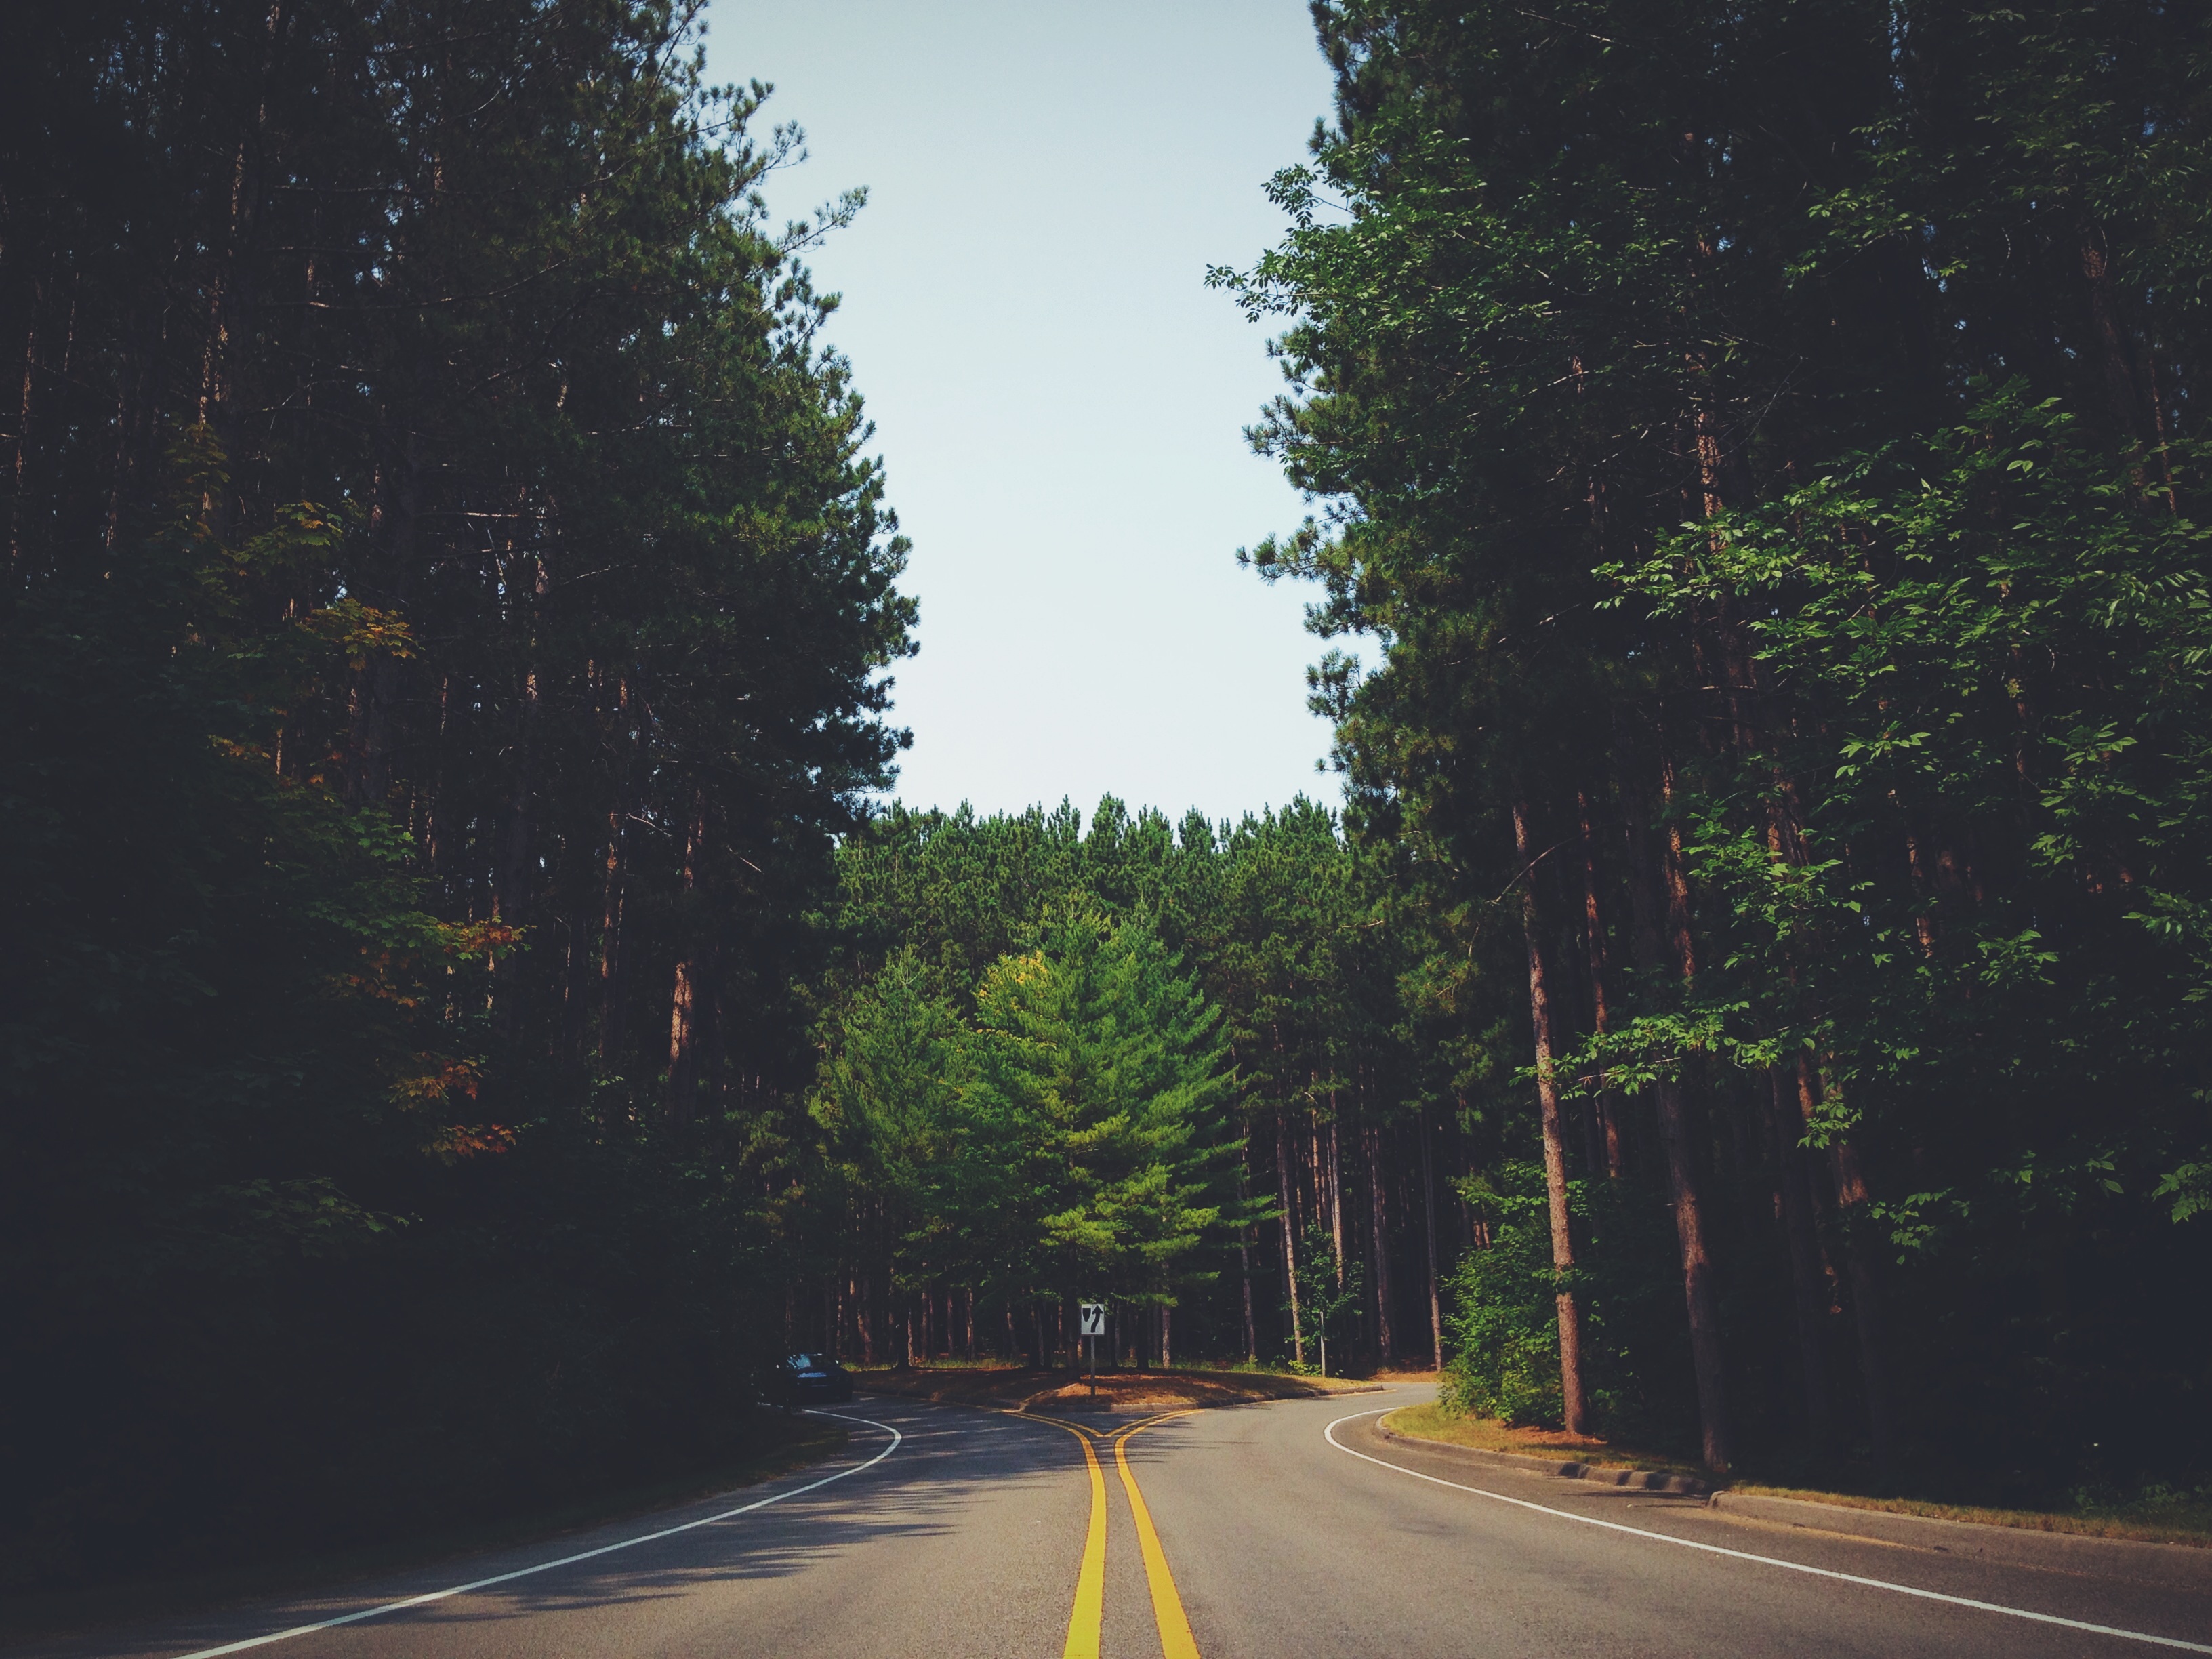
landscape, tree, nature, forest, outdoor, light, road, street, car, sunlight, morning, highway, driving, asphalt, travel, freeway, rural, green, journey, empty, lane, trees, road trip, infrastructure, way, destination, junction, rural area, atmospheric phenomenon, woody plant